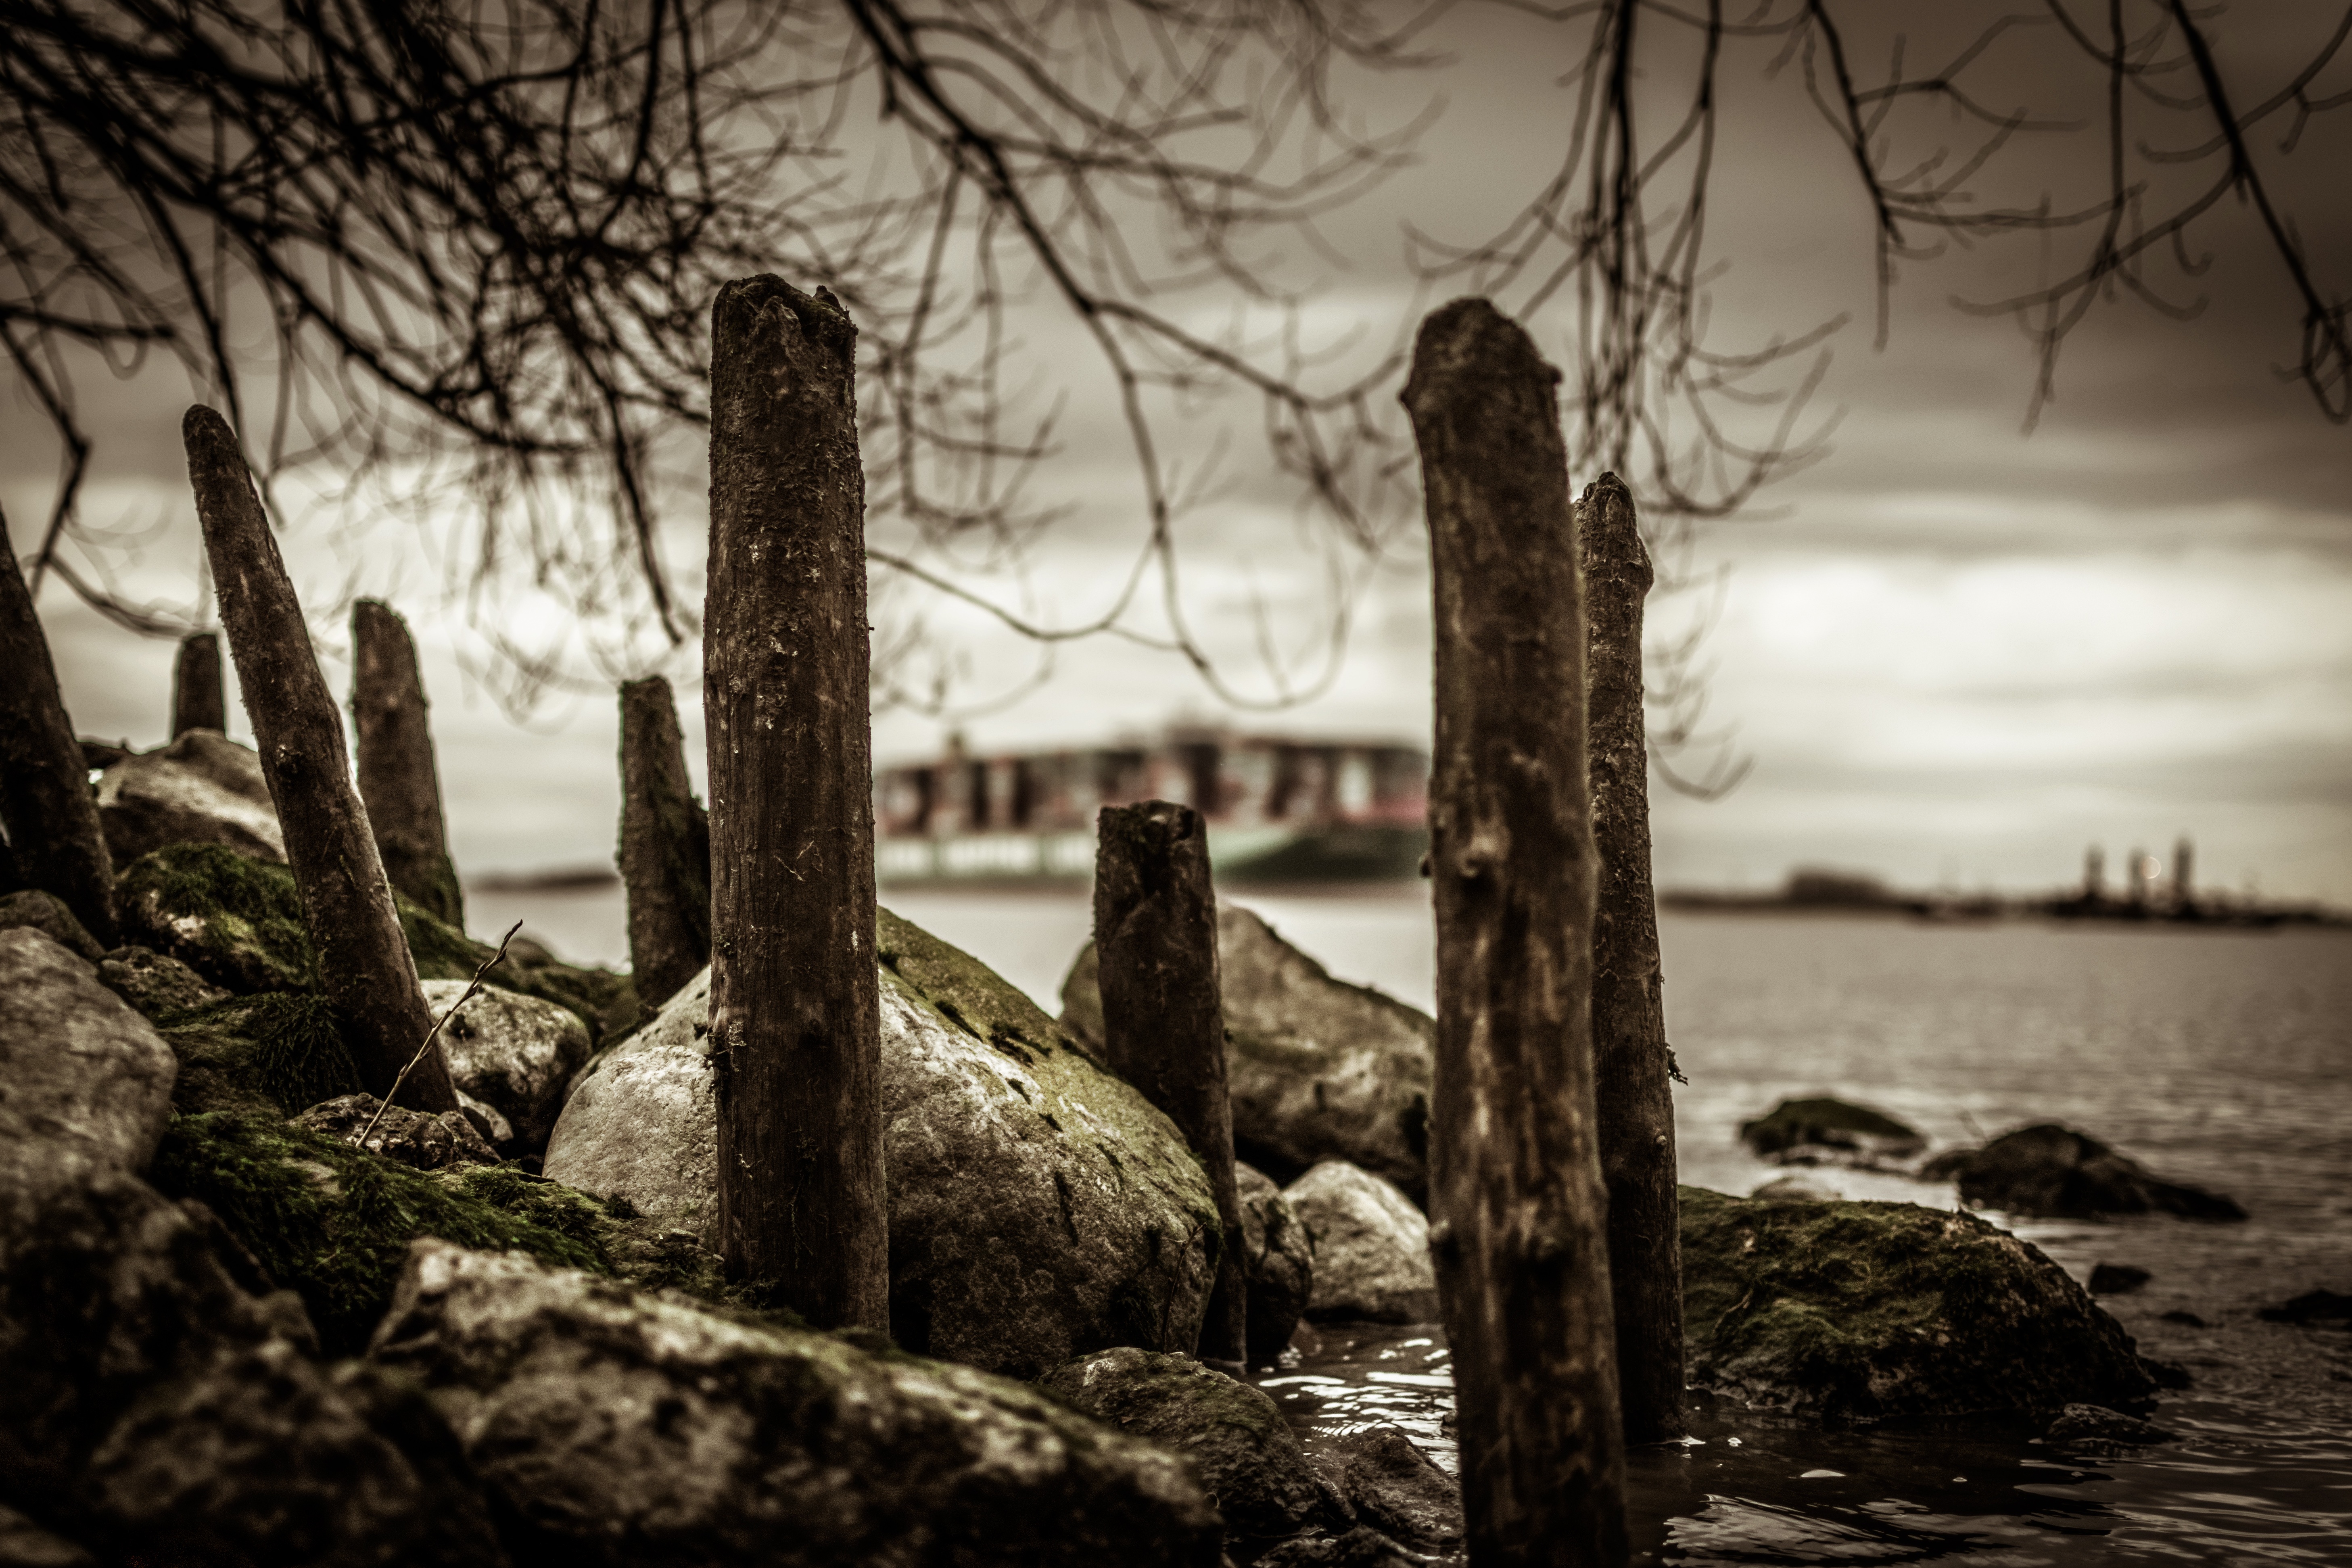
tree, water, nature, forest, rock, branch, winter, black and white, plant, sunset, sunlight, morning, leaf, river, evening, autumn, darkness, monochrome, aesthetic, sepia, bank, habitat, mood, waters, riverside, container ship, monochrome photography, woody plant